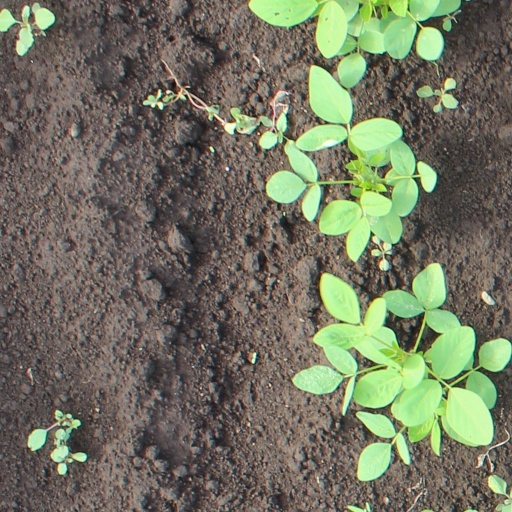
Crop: soybean